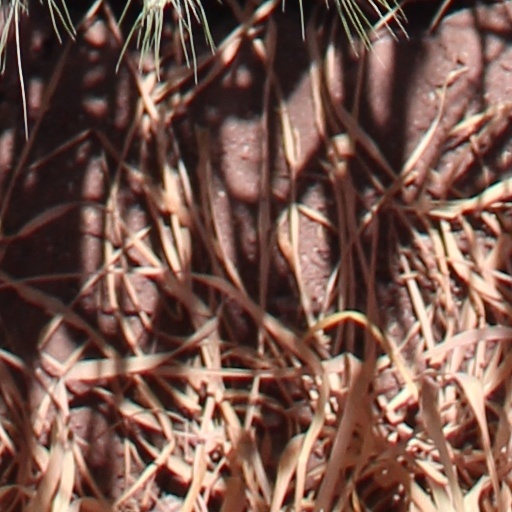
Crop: wheat